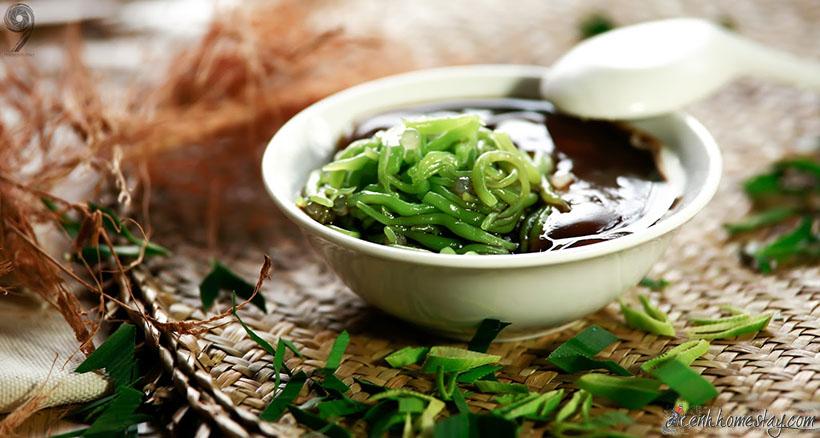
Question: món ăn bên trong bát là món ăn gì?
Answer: món ăn bên trong bát là món mỳ